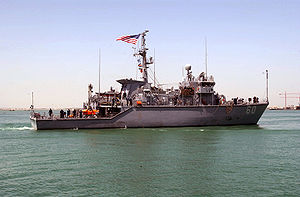
Lerici-klassen / Varianter / Osprey-klassen
USS Cardinal (MHC-60)
Lerici-klassen er en række af italienske minerydningsfartøjer bygget af Intermarine SpA og benyttet af Marina Militare. Klassen består af to underklasser: De første fire skibe er ofte omtalt som Lerici-klassens første serie, mens de resterende otte skibe er modificeret en smule og er benævnt Lerici-klassens anden serie eller bare Gaeta-klassen.